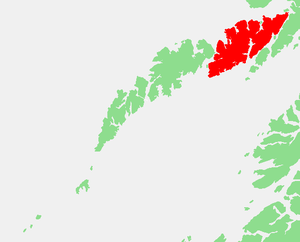
Austvågøya est une île de l'archipel des Lofoten, en Norvège.